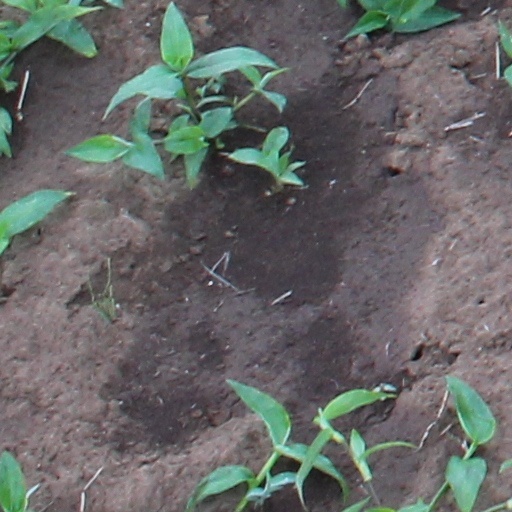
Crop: wheat